USS Nevada (BB-36)

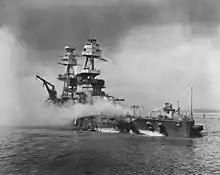
"Nevada" beached at Hospital Point

On 6 December 1941, a Saturday, all of the Pacific Fleet's battleships were in port for the weekend for the first time since 4 July. Normally, they took turns spending time in port: six would be out with Vice Admiral William S. Pye's battleship Task Force One one weekend, while the next weekend would find three ranging with Vice Admiral William Halsey, Jr.'s aircraft carrier task force. However, because Halsey could not afford to take the slow battleships with his fast carriers on his dash to reinforce Wake Island's Marine detachment with fighters and because it was Pye's turn to rest in port and the harbor was where it was considered safe, none of the battleships were sailing on that morning. When the sun rose over "Nevada" on the 7th, the ship's band was playing "Morning Colors"; but planes then appeared on the horizon and the attack on Pearl Harbor began.